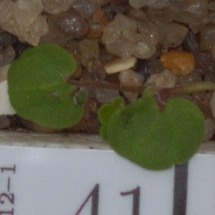
Label: smallflowered_cranesbill